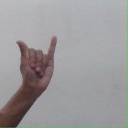
अक्षर: य